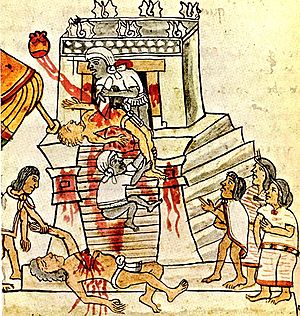
Menneskeofring
Menneskeofring i Aztekerriget skildret i det spanske manuskript Codex Mendoza.
Menneskeofring er en religiøs praksis som har forekommet i flere historiske kulturer, hvor personer er blevet rituelt dræbt med det formål at tilfredstille guddommelige væsner. Denne type af ofringer er i lighed med de øvrige former for ofring blevet benyttet i en række forskellige ritualsammenhænge, men ofringen af et menneske er normalt blevet opfattet som det største offer man kunne give, og i mange tilfælde knyttet til kongemagten.